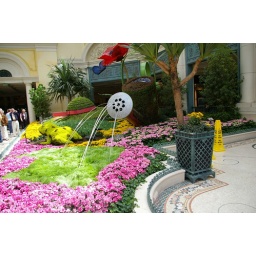
This was so cool... the water was coming out of the grass and going into the holes in the watering can